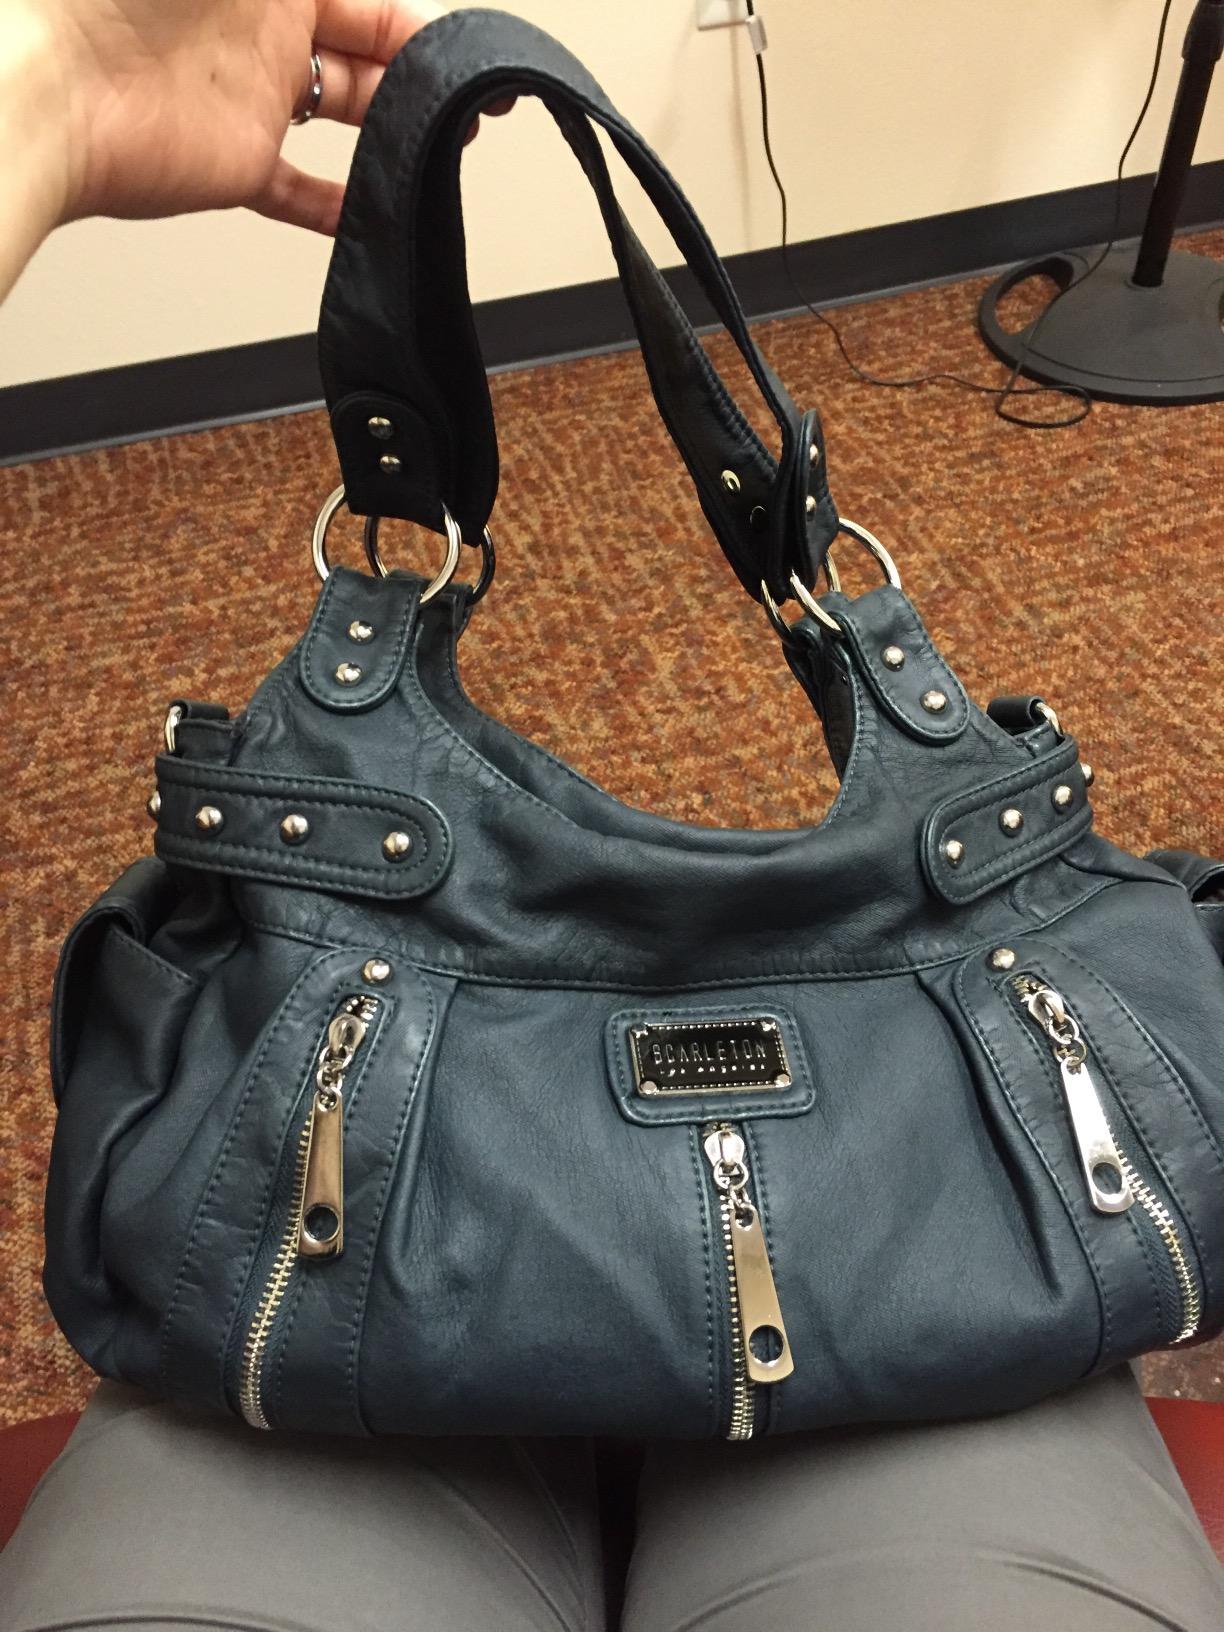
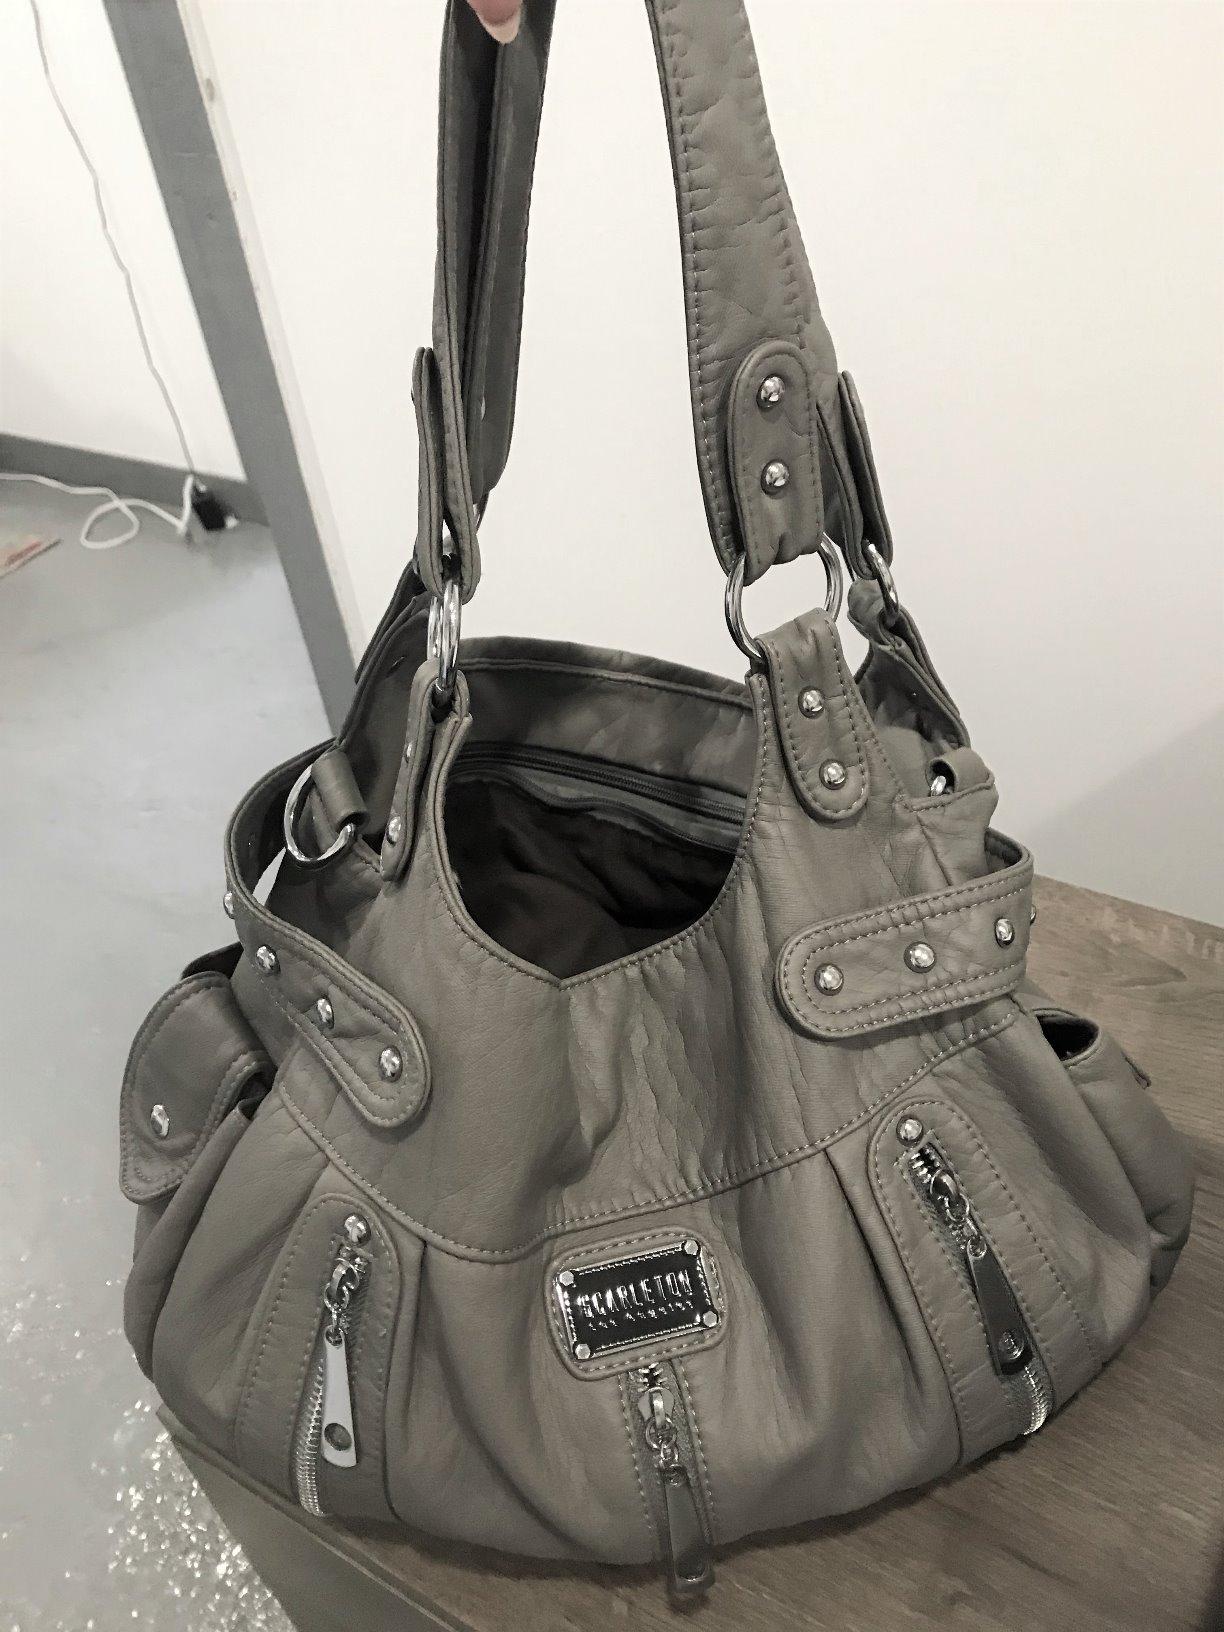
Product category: accessories_handbag
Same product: no